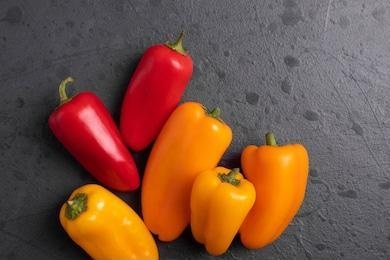
Label: capsicum